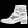
Label: Ankle boot